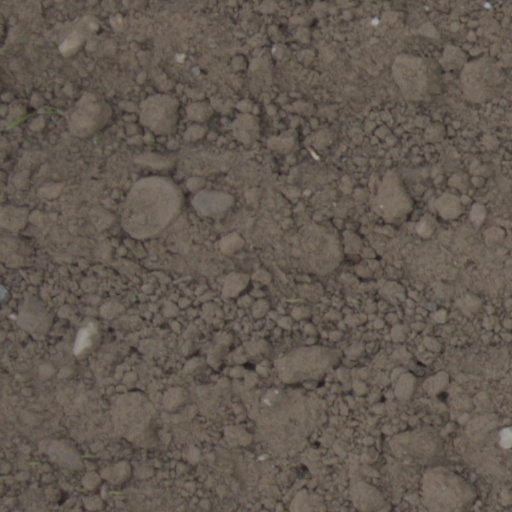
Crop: wheat